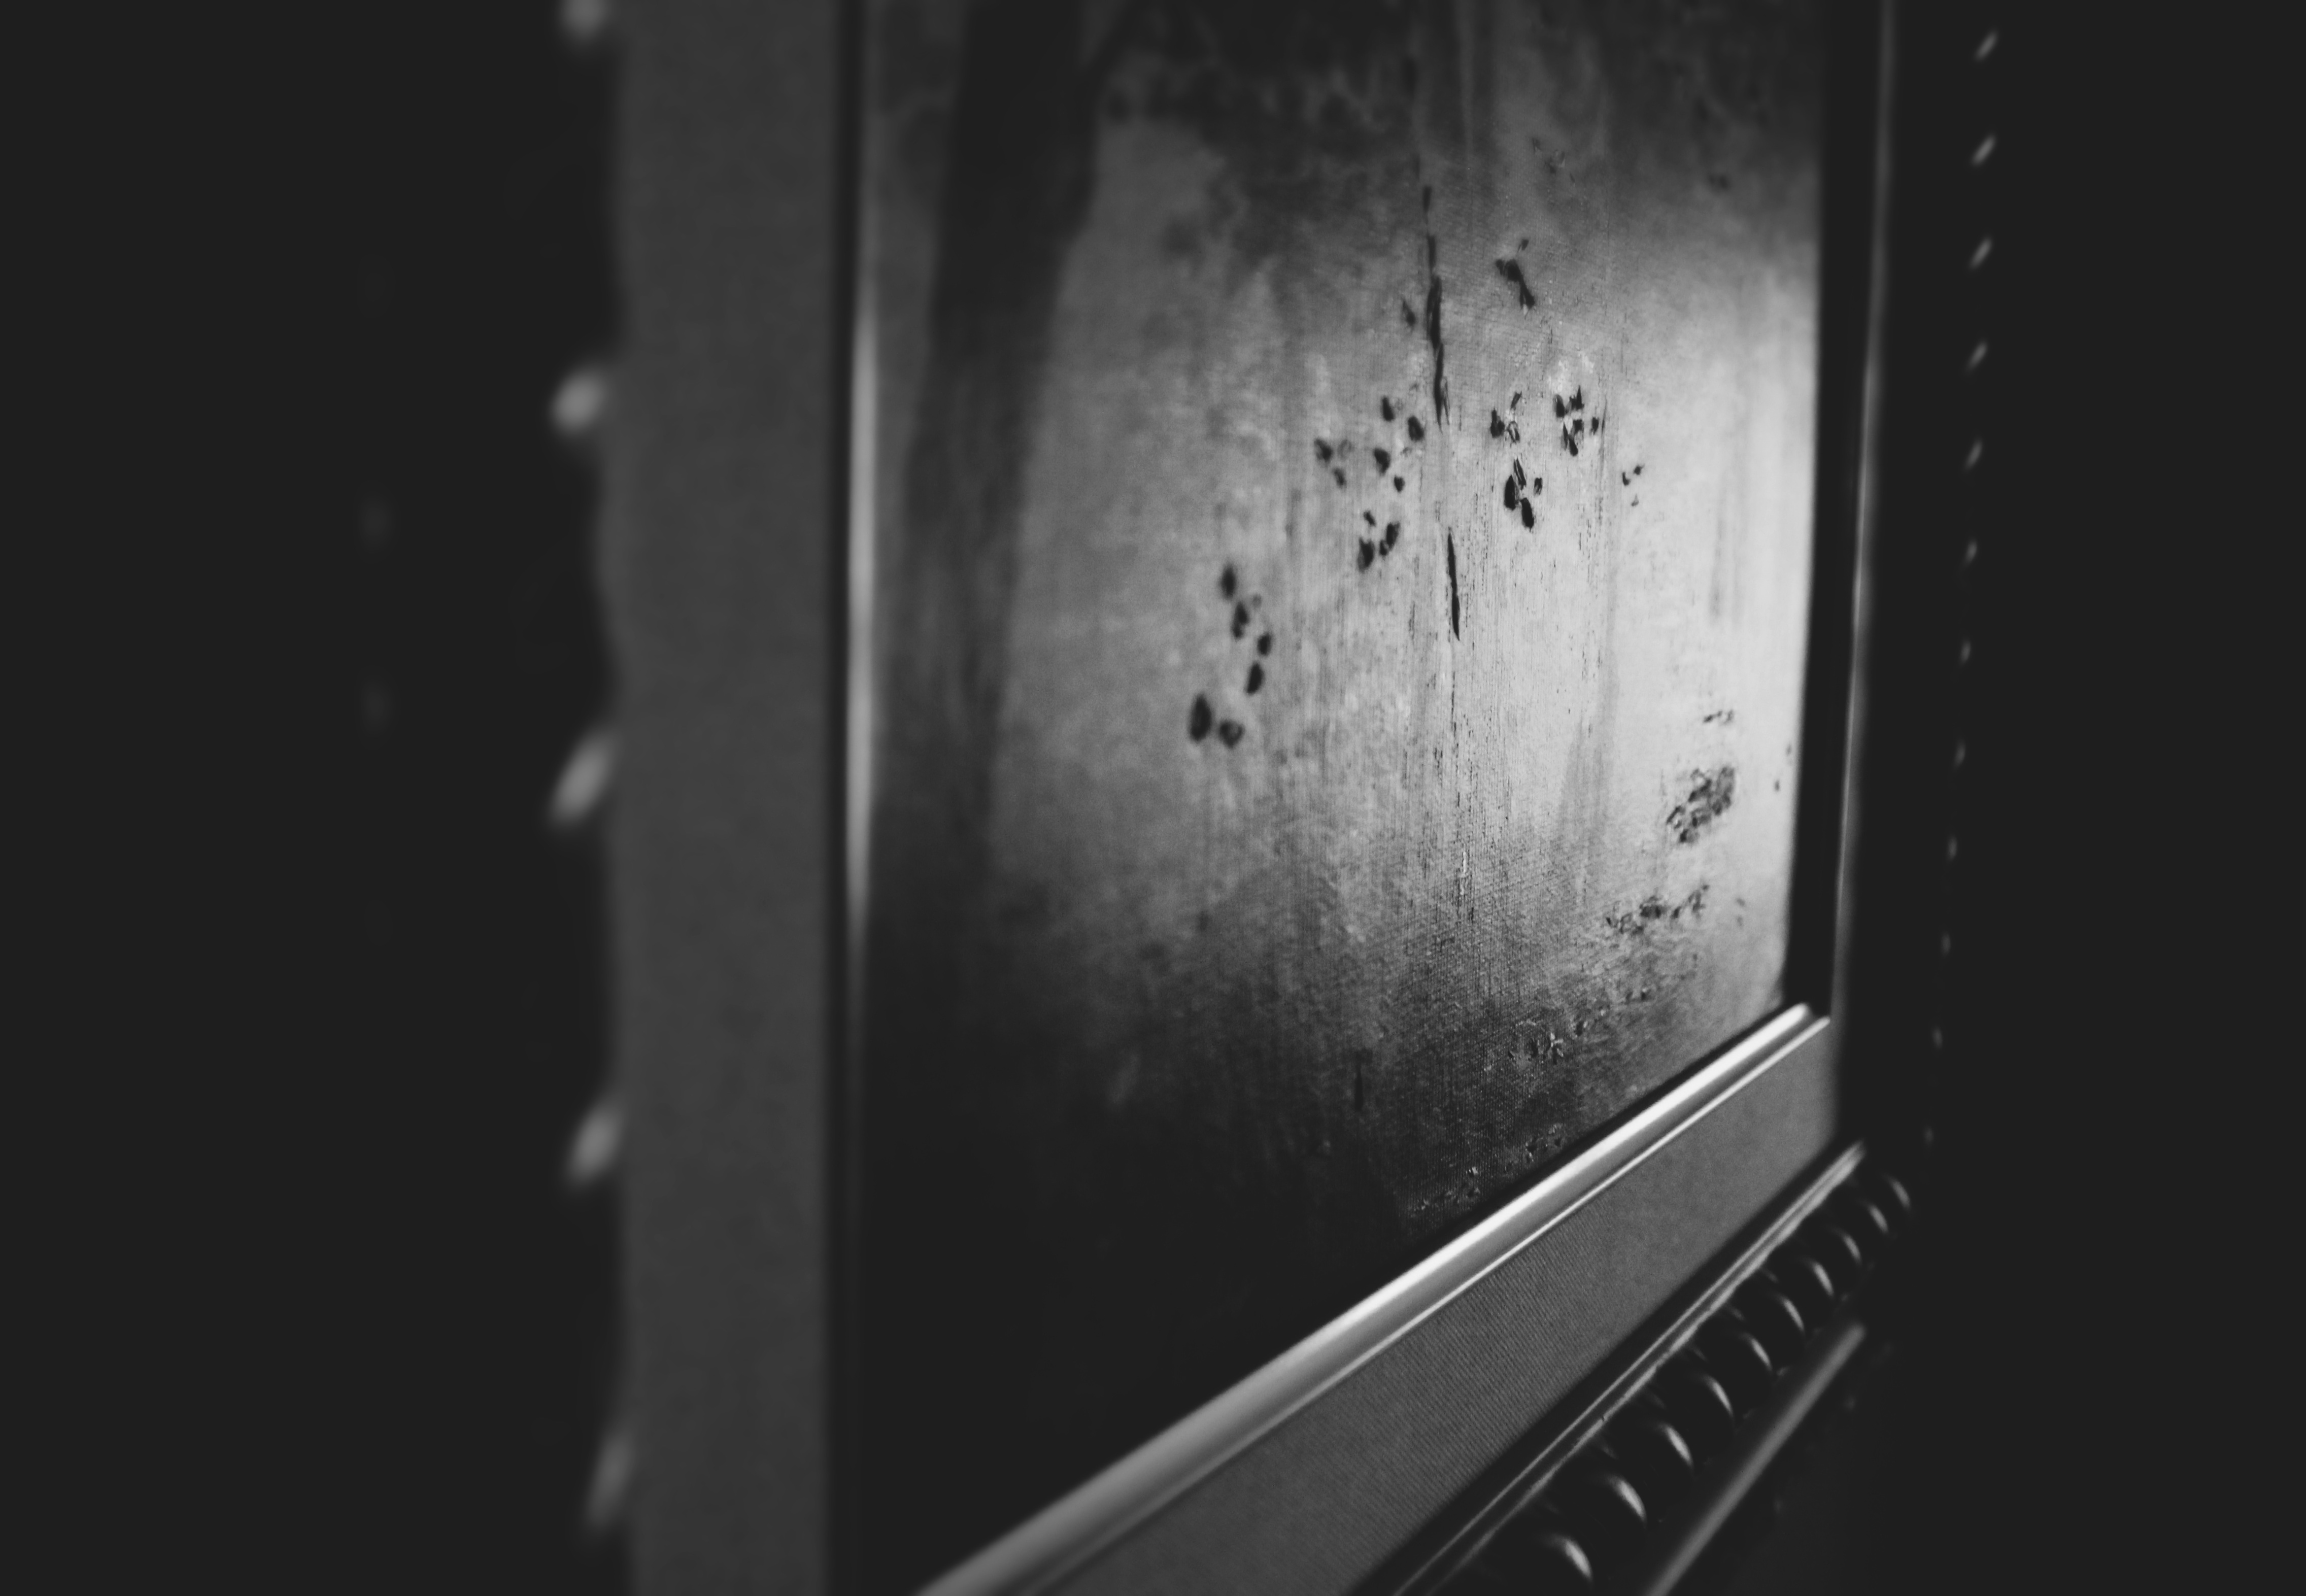
black and white, darkness, black, monochrome, monochrome photography